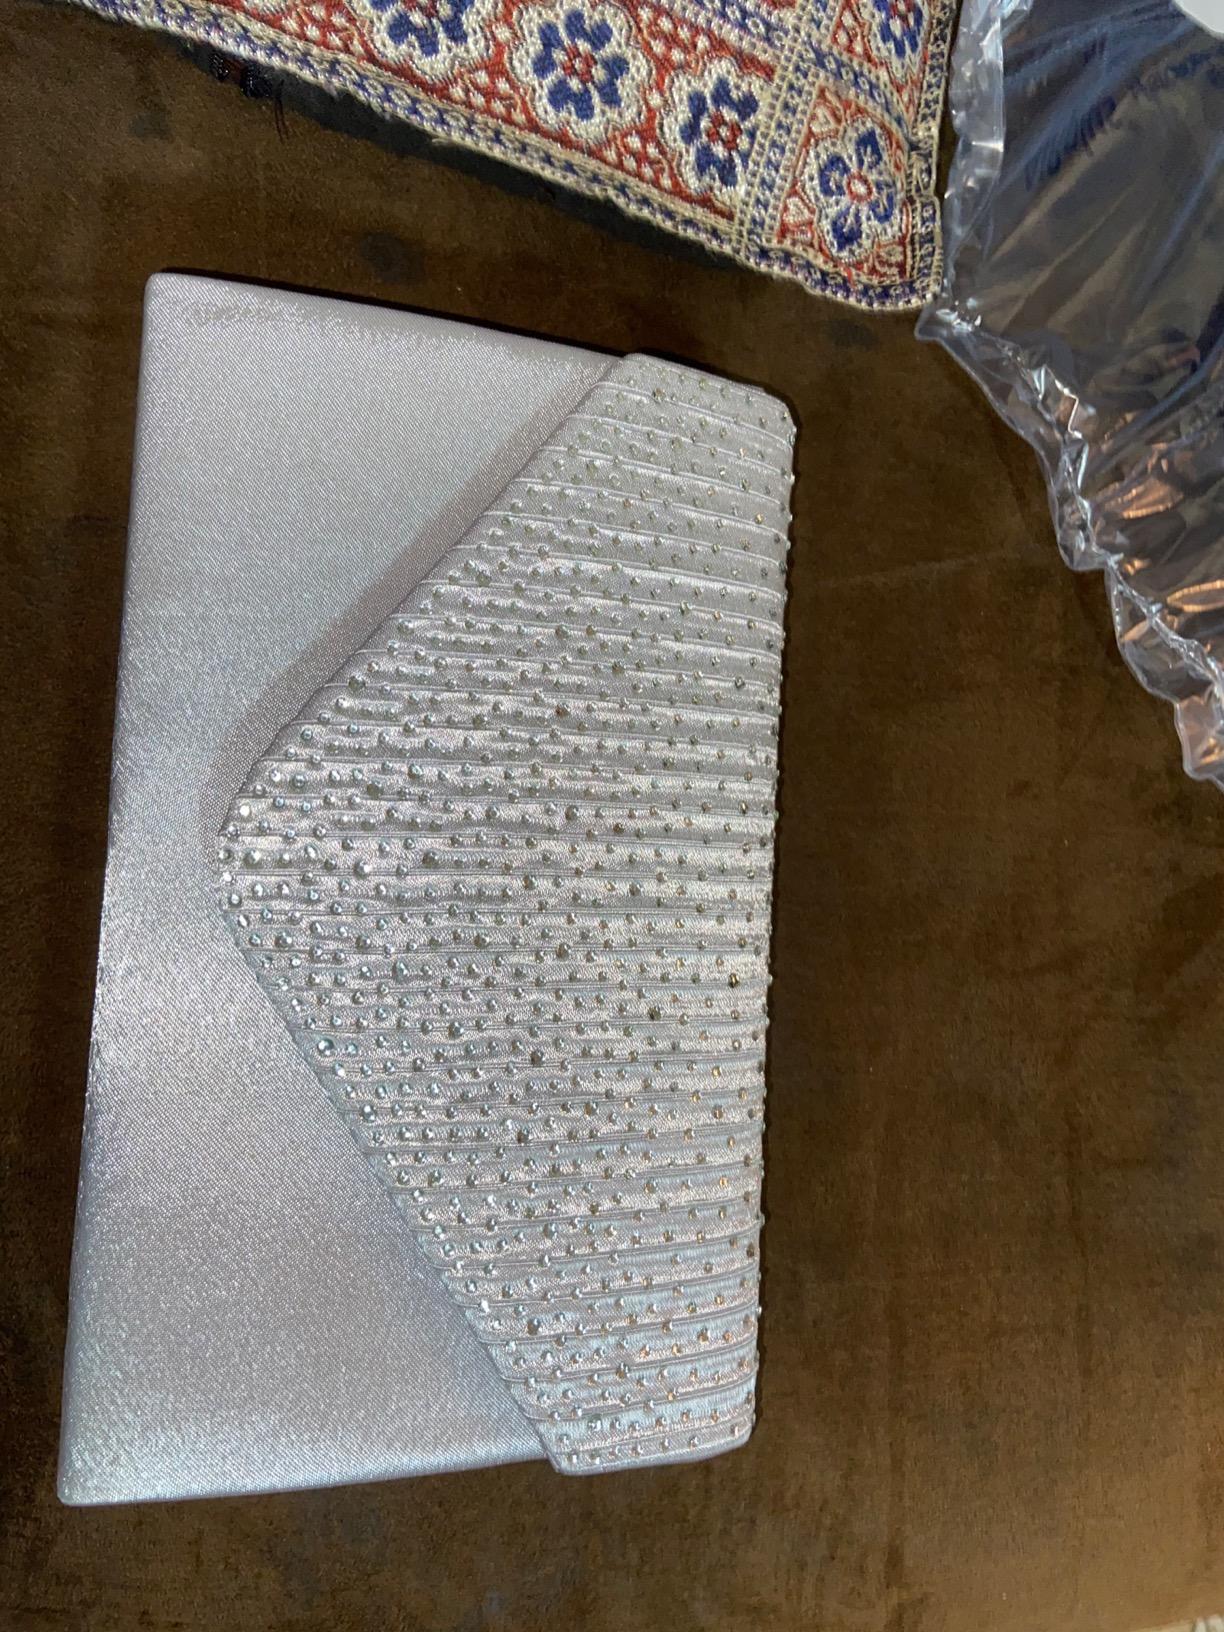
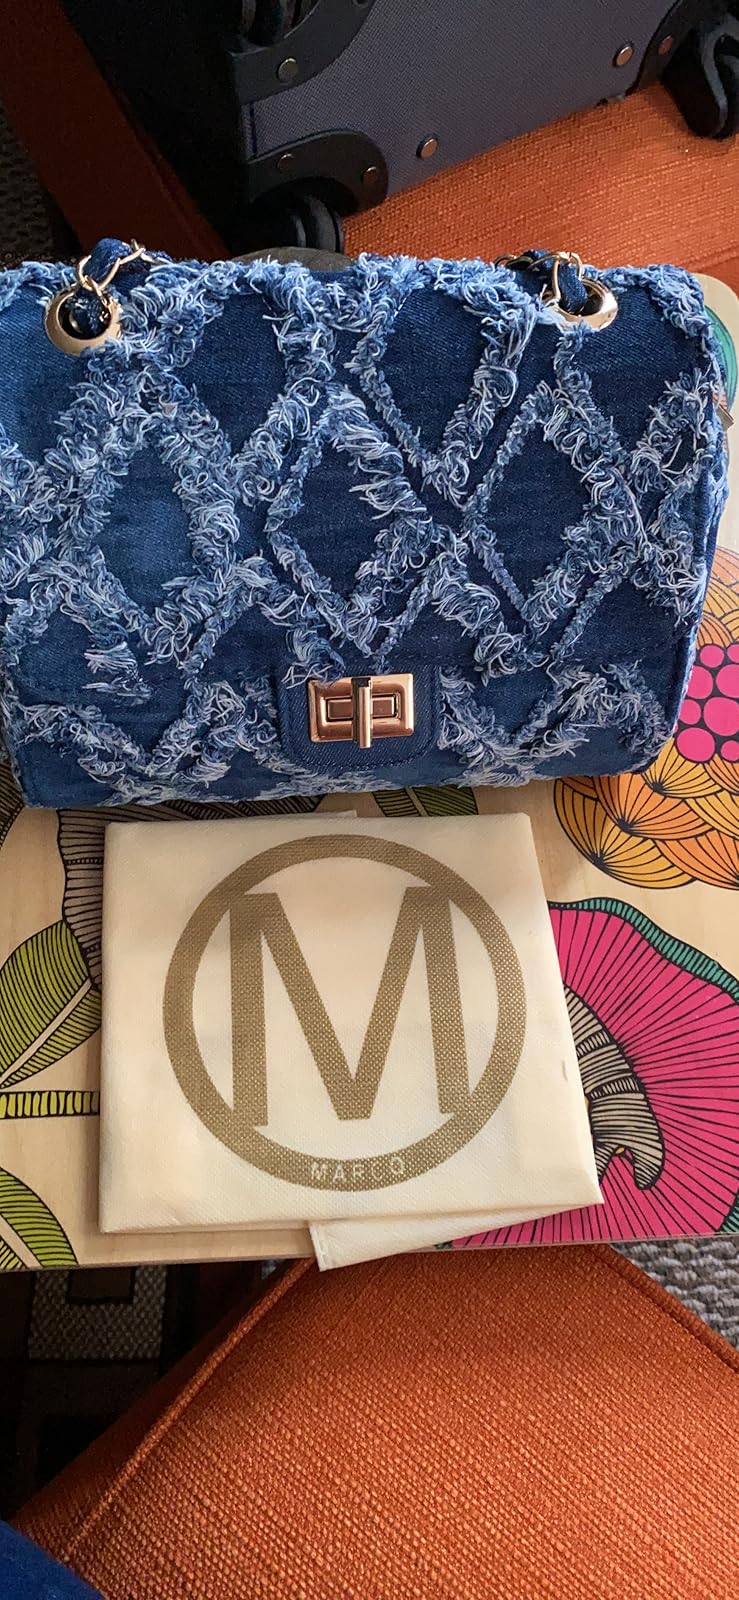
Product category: accessories_handbag
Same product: no